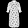
Label: Dress